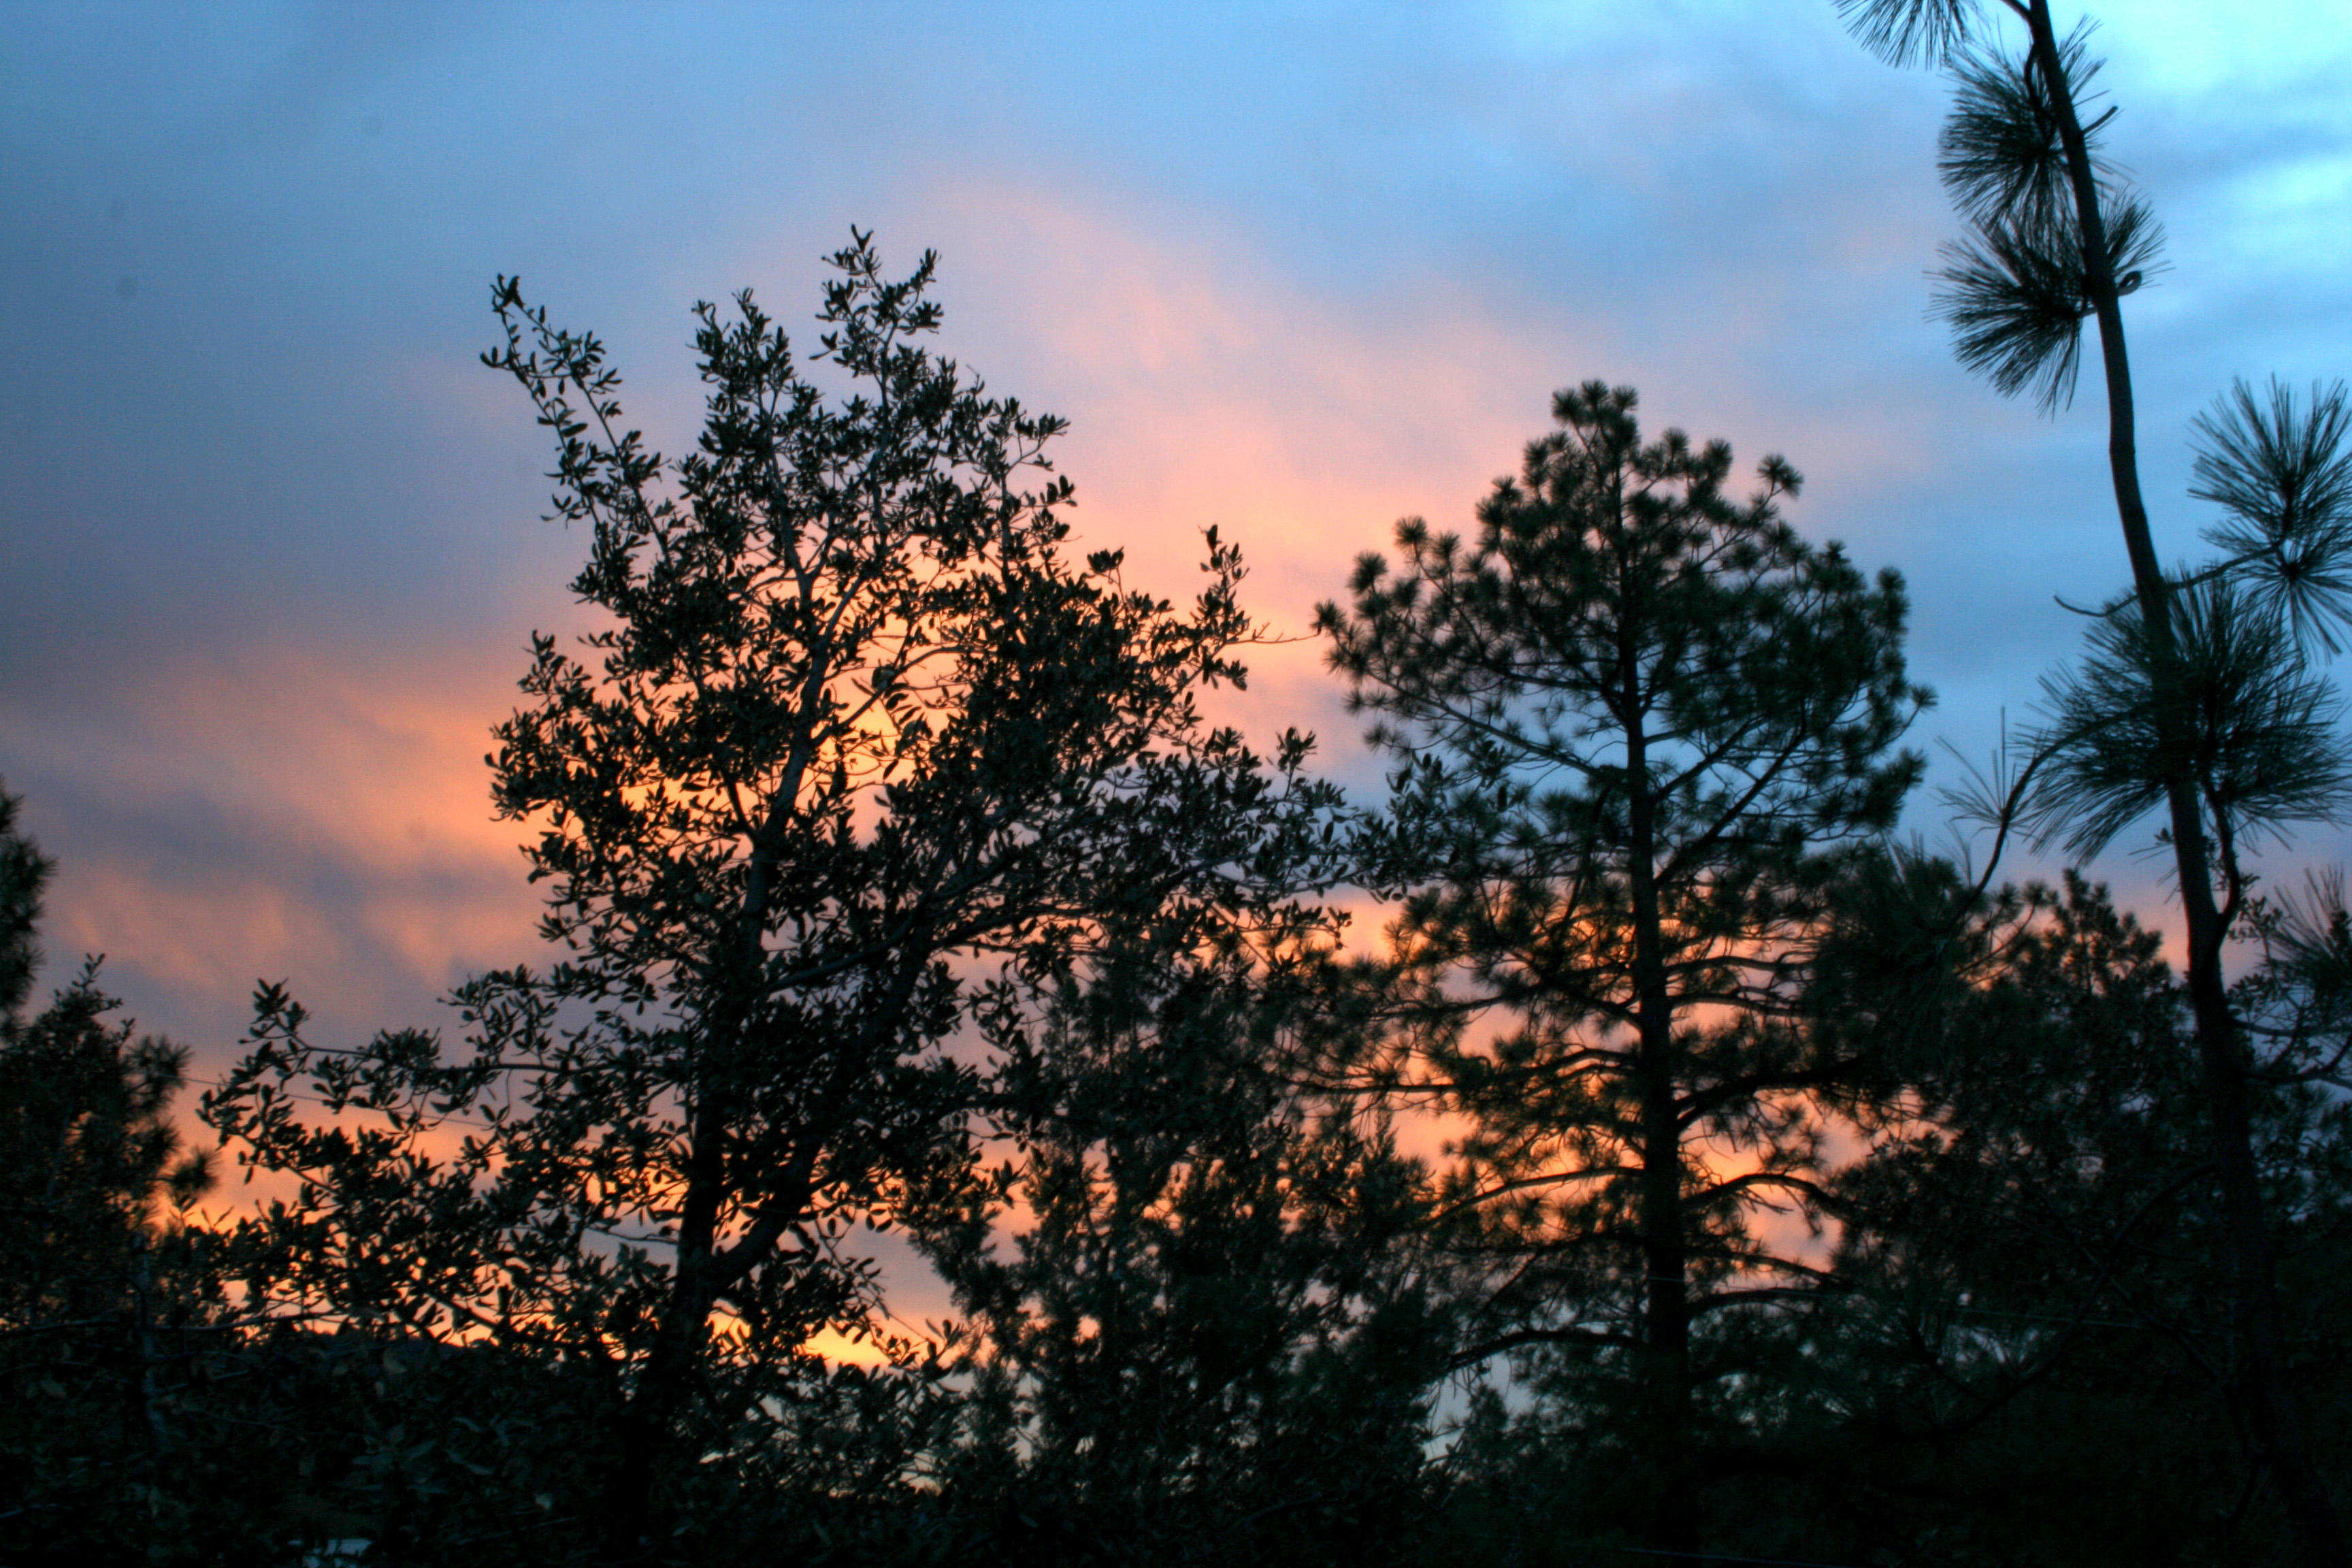
tree, nature, branch, cloud, plant, sky, sunrise, sunset, sunlight, morning, leaf, dawn, dusk, evening, autumn, savanna, strawberryaz, woody plant